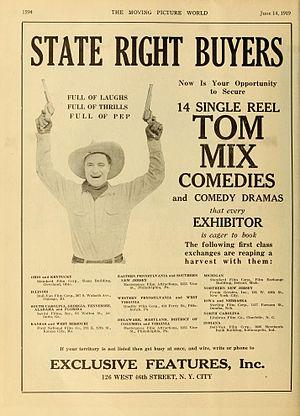
Tom Mix est un acteur, réalisateur, scénariste et producteur américain né le 6 janvier 1880 à Mix Run en Pennsylvanie et mort le 12 octobre 1940 à Florence en Arizona. Il est apparu dans plus de 300 films, principalement des westerns.